Delphian Complex

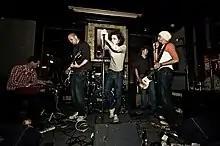
Arrows are a six piece band

Arrows are a six-piece alternative rock band from Bedfordshire, England, descended from a cult dance/guitar band from Philadelphia, Delphian Complex. The band consists of Mark Drake (vocals), Joe Southin (keys/vocals), David Warner (guitars/vocals), Carl Bishop (guitar), Mattie Bennett (bass) Christopher Eagling (drums), and Barry Crook (drums). Following a prolonged period of writing and rehearsing, Arrows began to gig extensively across the UK in March 2008, firmly closing the door on their previous entity's past, with a new, strongly contrasting sound.